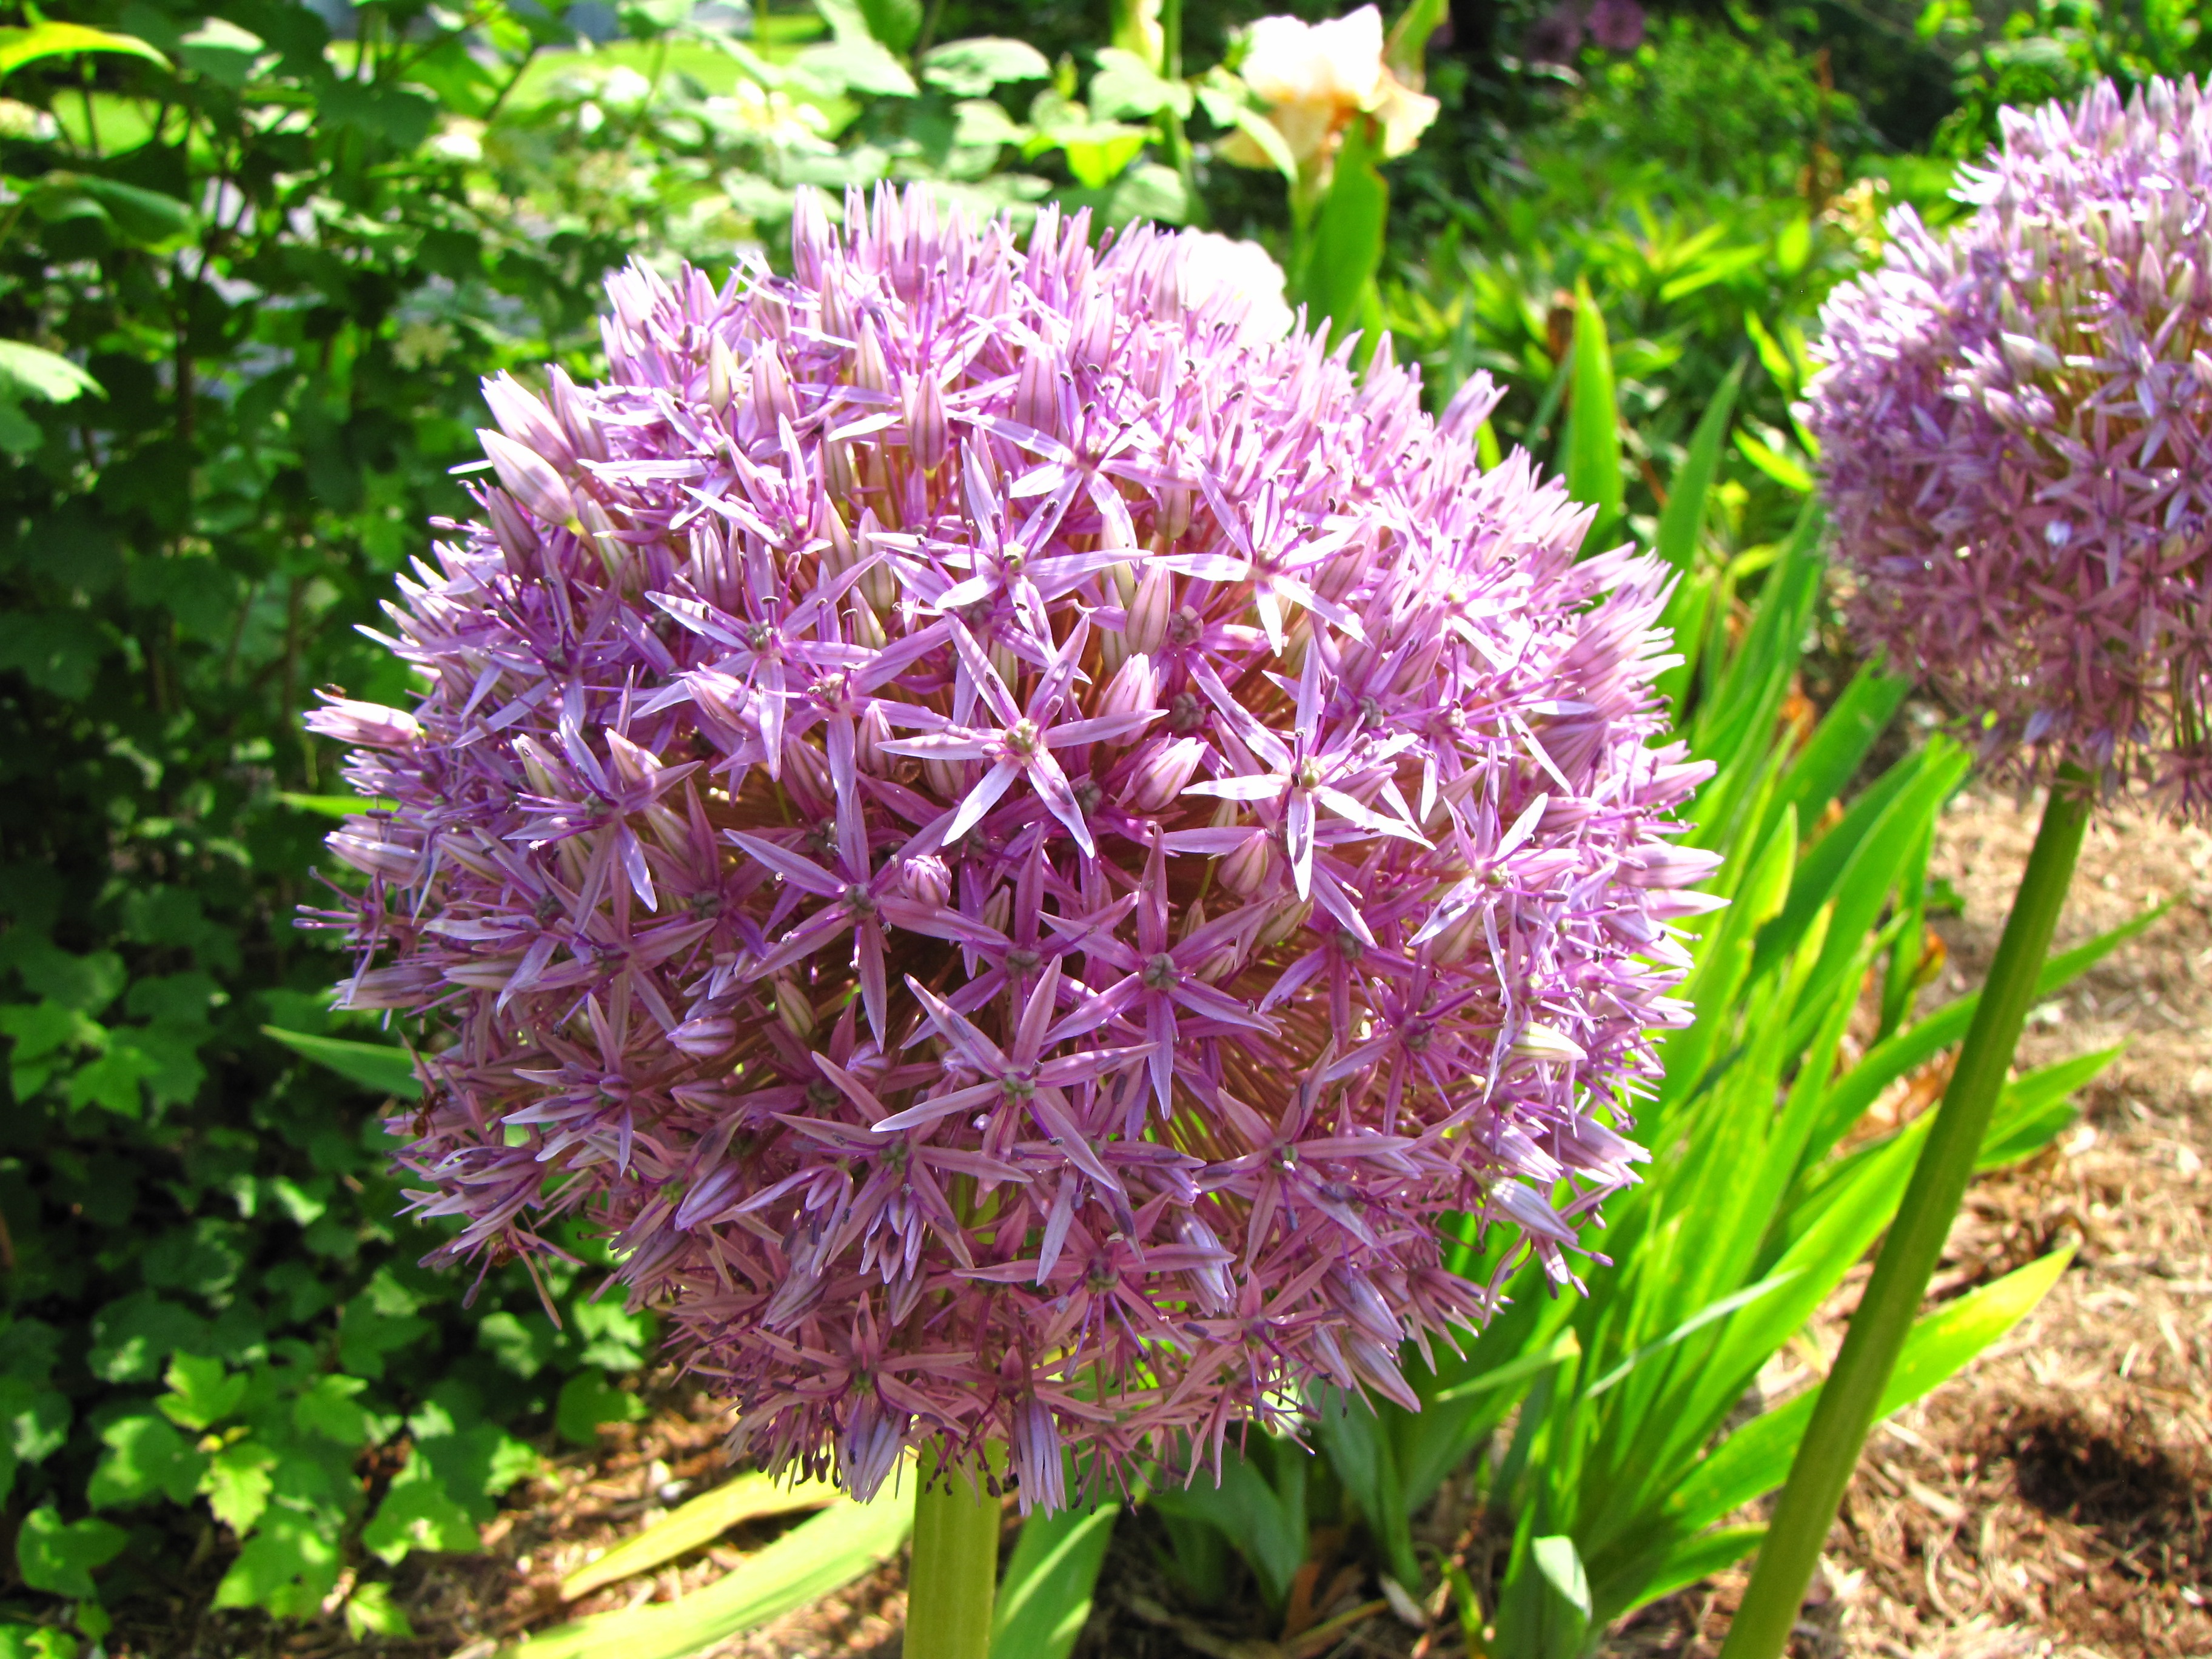
blossom, plant, flower, purple, summer, wild, herb, garlic, produce, botany, blooming, perennial, petals, allium, flowering plant, land plant, onion genus